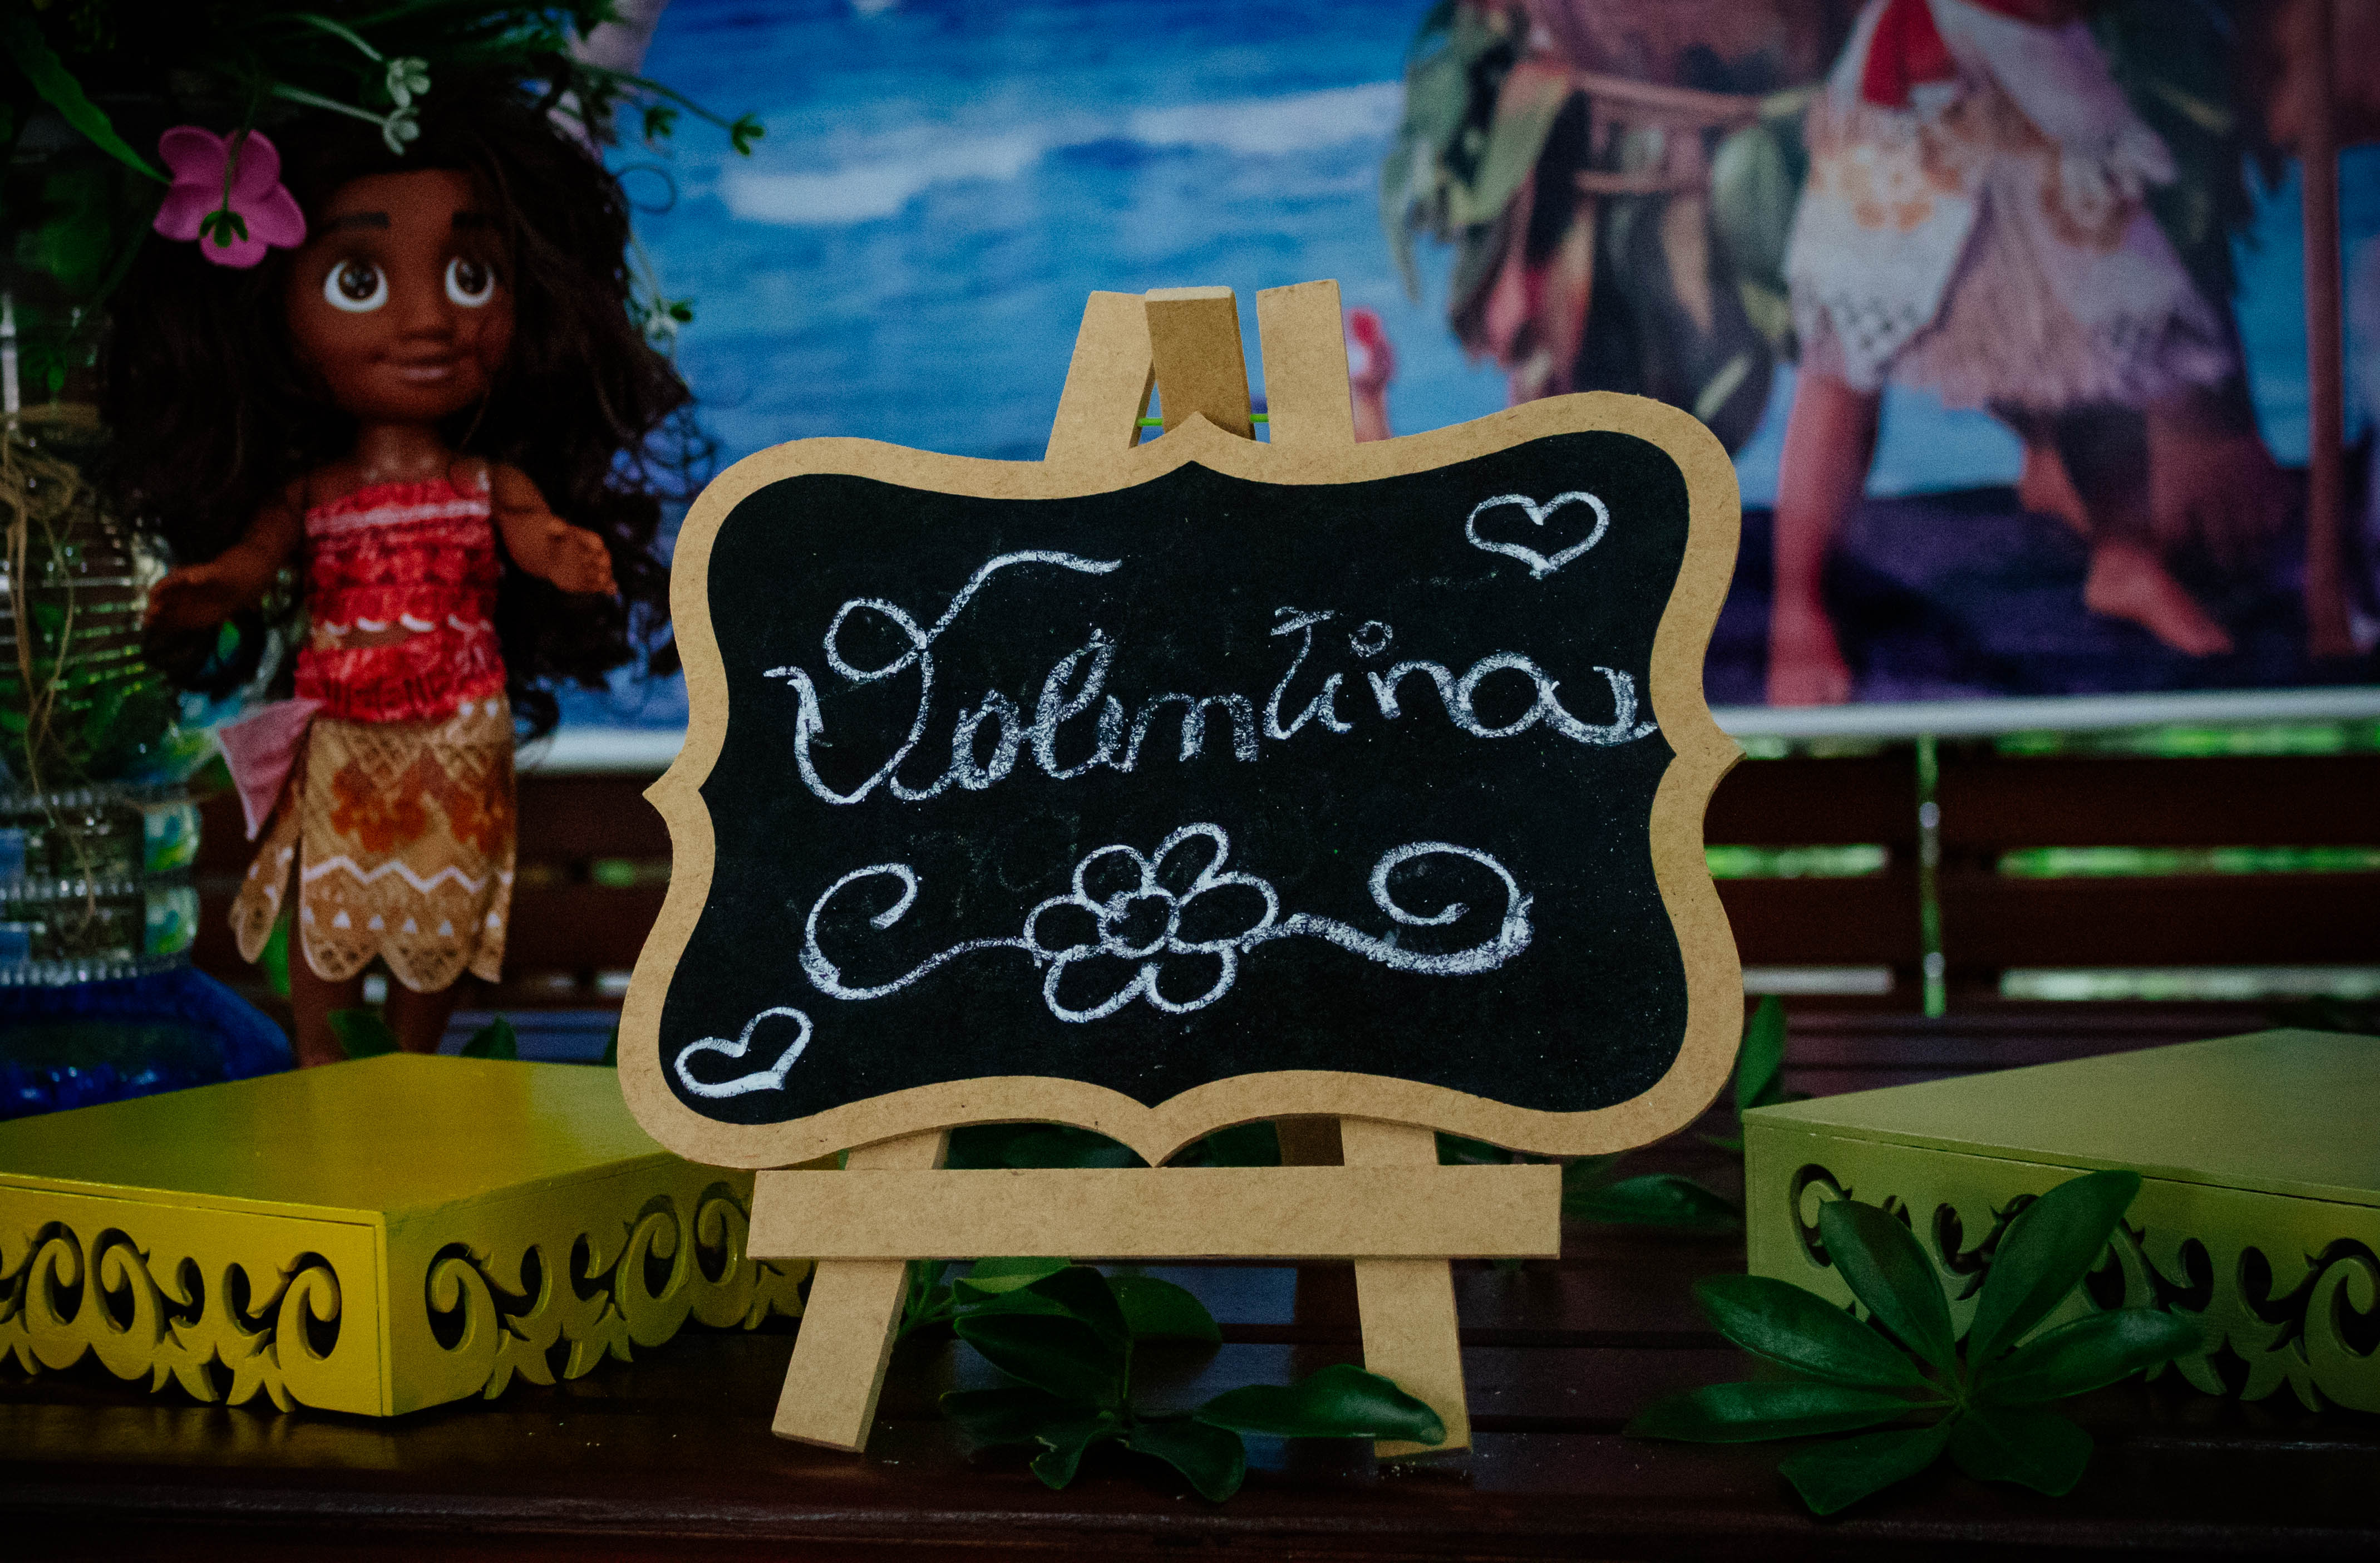
natural, font, blackboard, tree, toy, plant, window, house